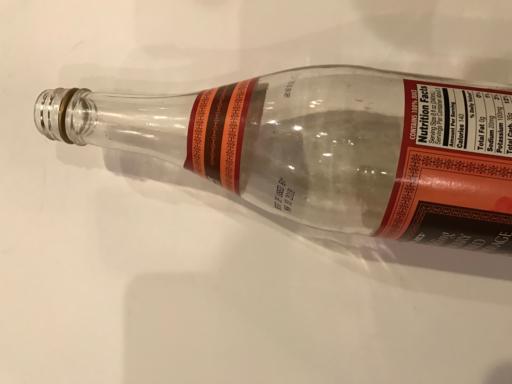
Label: glass